Amy Klobuchar

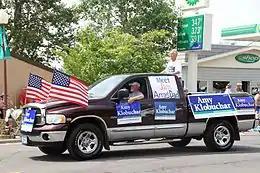
Klobuchar's father, Jim, and supporters campaigning for Klobuchar as U.S. senator, Tower, Minnesota, July 4, 2012

Klobuchar won a second term in the U.S. Senate, defeating Republican state representative Kurt Bills by a margin of 35 percentage points (65.23% to 30.53%), carrying all but two counties.